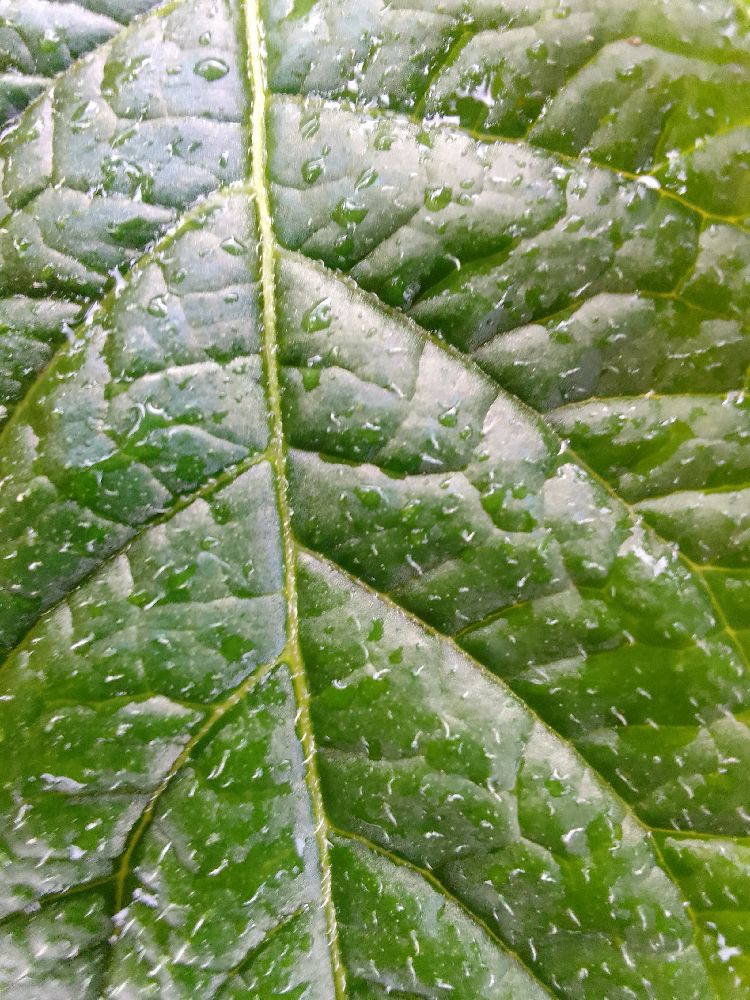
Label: Healthy